Obayashi Corporation

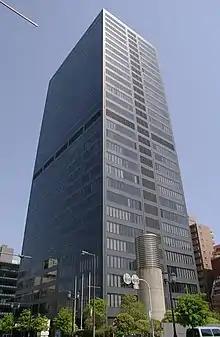
Osaka Obayashi Building, registered headquarters of Obayashi Corp. in Chuo-ku, Osaka, Japan

Established in 1892 in Osaka, the company operates in Japan and other countries, especially Southeast Asia and Australia, as well as the United States and Europe. Major landmarks it has constructed in Japan include the Kyoto Station Building, the Tokyo Broadcasting System (TBS) Center in Tokyo, as well as the Tokyo Skytree.